Tuna Altuna

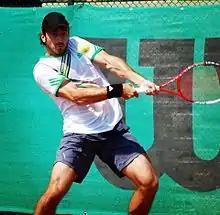

Tuna Altuna (born 30 January 1989 in Istanbul) is a Turkish tennis player.